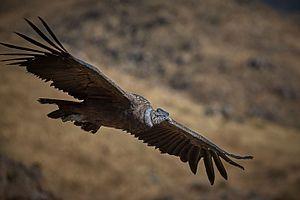
Le Condor des Andes est une espèce d'oiseaux de proie diurnes de l'ordre des Accipitriformes. Il est parfois appelé Grand Condor des Andes, du fait de sa taille. Appartenant à la famille des Cathartidae, ce rapace charognard est la seule espèce du genre Vultur. Il vit en Amérique du Sud, tout le long de la Cordillère des Andes et des côtes du Pacifique. Par son envergure de 3,00 m à 3,20 mètres en moyenne, parfois plus de 3,20 m et jusqu'à 3,50 m au maximum, il est le plus grand rapace et le plus grand oiseau volant terrestre du monde, n'étant aujourd'hui dépassé que par l'Albatros hurleur, qui est pour sa part un grand oiseau marin pélagique, avec une envergure moyenne de 3,10 mètres, soit généralement de 2,5 à 3,5 m, pouvant aller jusqu'à 3,70 m au maximum.